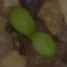
Label: scentless_mayweed